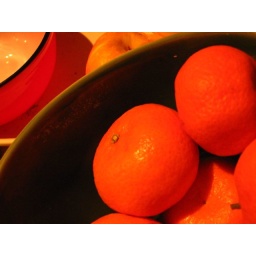
part of Olli's kitchen drowned in orange